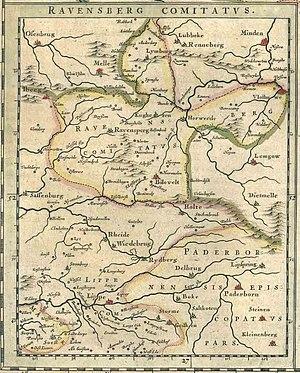
Le Comté de Ravensberg était une principauté du Saint-Empire romain germanique, dont Bielefeld était le centre principal.